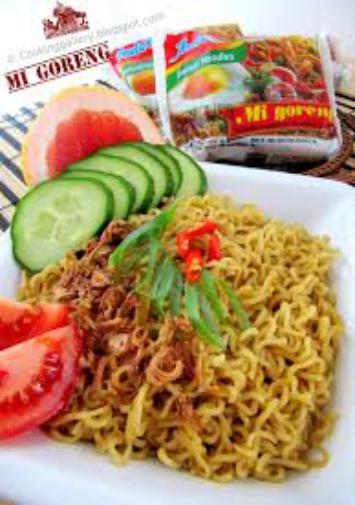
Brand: Indomie Mi goreng
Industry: Food